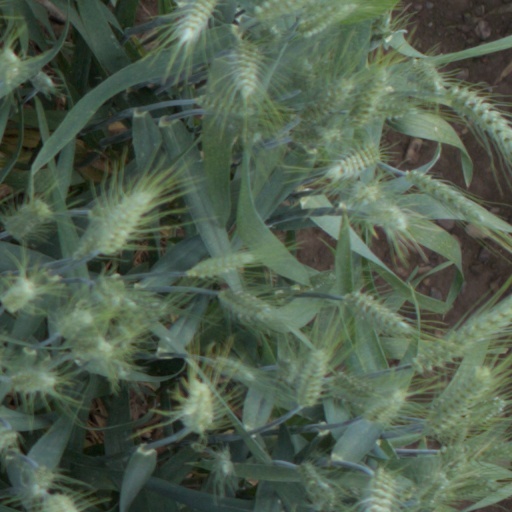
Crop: wheat